Liga F

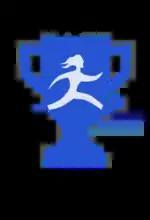
Old logo of the league.

By 2000, women's teams were displeased that their competitions and calendars were being created by men's teams so, in June 2000, Levante submitted a proposal to the Spanish Federation for a new league, the Superliga. Levante's proposed Superliga was to be organised by women's teams, under the Spanish Federation, and had the support of a majority of women's teams in the country. At the time it was proposed, with the intention to replace the league for the next (2001–02) season, the clubs also threatened to boycott Federation competitions if it was not accepted.